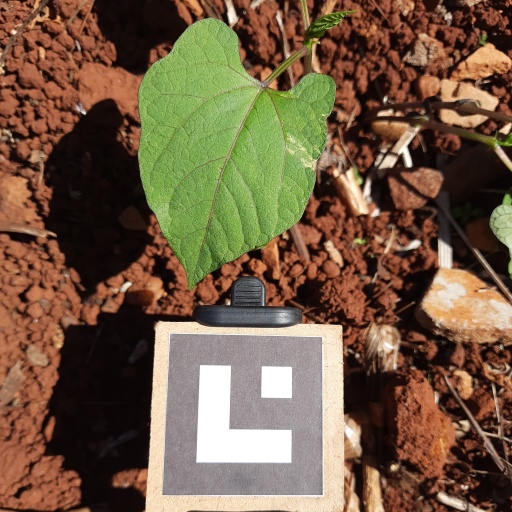
Observations: flat surface, no eating holes, under sunlight